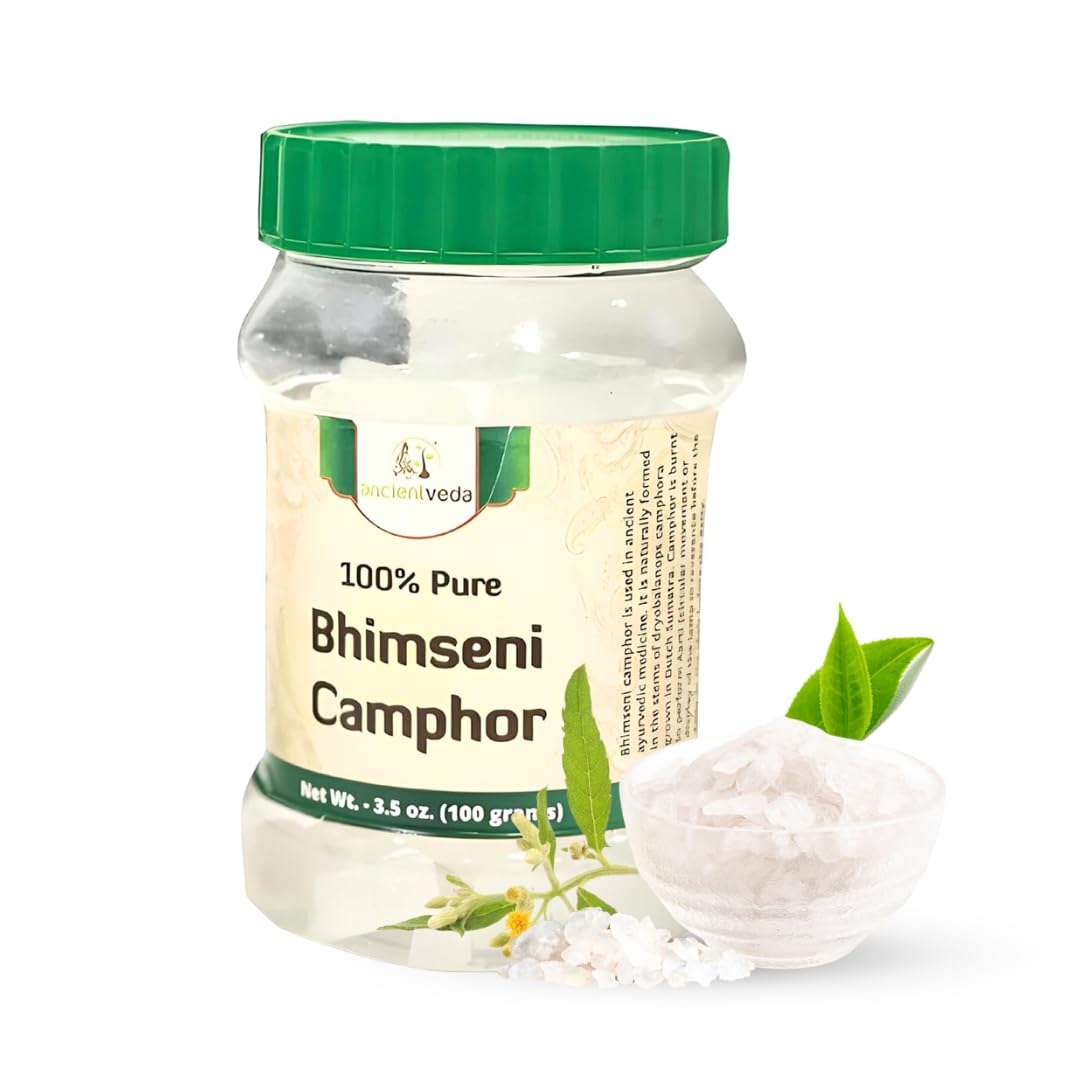
Item Name: ANCIENT VEDA 100% Pure Natural Bhimseni Camphor Tablet | Aromatherapy Camphor | Refreshing Fragrance, Enhancing Concentrations | Tablet for Puja, Alcanfor Tablets, Kapoor for Pooja - (100 Grams)
Bullet Point 1: NATURAL CAMPHOR: Our bhimseni camphor is sourced from the finest natural ingredients, ensuring a pure and authentic product. Enjoy our natural camphor, also known as alcanfor tablets, bhimseni camphor, and blue anil and camphor. These camphor are perfect for aromatherapy and odor elimination.
Bullet Point 2: AROMATIC FRAGRANCE: Experience the delightful and soothing aroma of bhimseni camphor, perfect for creating a serene environment. Our camphor tablets are used in religious practices, offering a sense of tranquility and sanctity. Commonly used for keeping closets fresh and insect-free. Their fragrance is appreciated in aromatherapy for creating a soothing atmosphere.
Bullet Point 3: HIGH QUALITY: Our camphor undergoes rigorous quality control measures to provide you with the highest standard of purity and effectiveness. These camphor tablets provide a soothing scent and are perfect for a variety of uses.
Bullet Point 4: RELAXATION & TRANQUILITY: Enhance your meditation practice or create a peaceful ambiance at home with the calming properties of Bhimseni Camphor. These natural camphor tablets are perfect for creating a tranquil environment in your home or office.
Bullet Point 5: SPIRITUAL SIGNIFICANCE: Revered for centuries, Bhimseni Camphor is commonly used in religious rituals and ceremonies, adding a touch of spirituality to your space. Use them for puja rituals, as kapoor for pooja, or simply to refresh your surroundings.
Value: 3.5274
Unit: Ounce

Price: 10.99